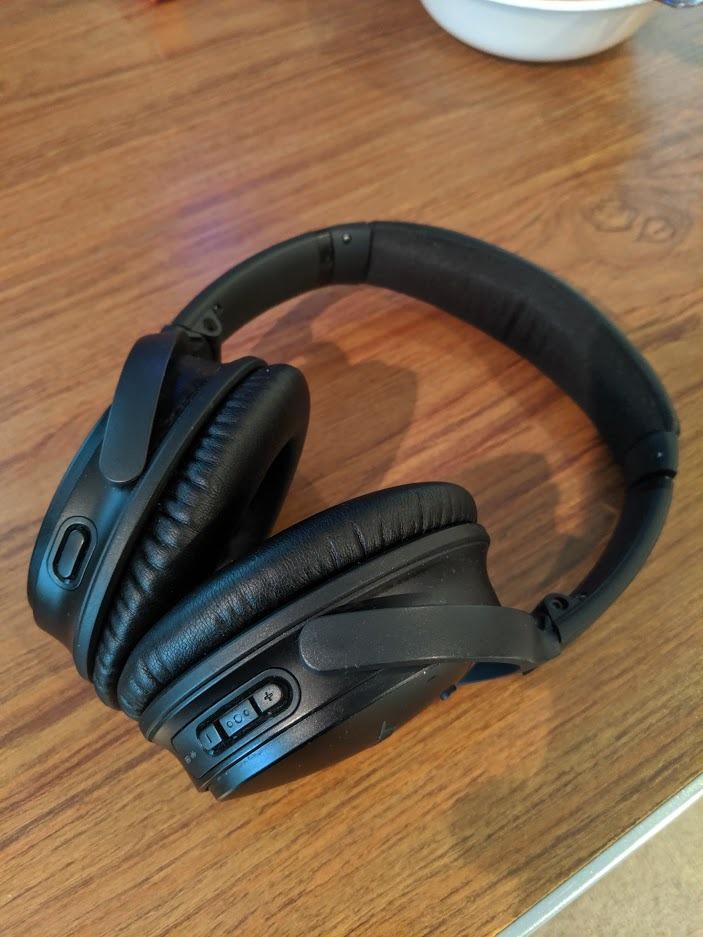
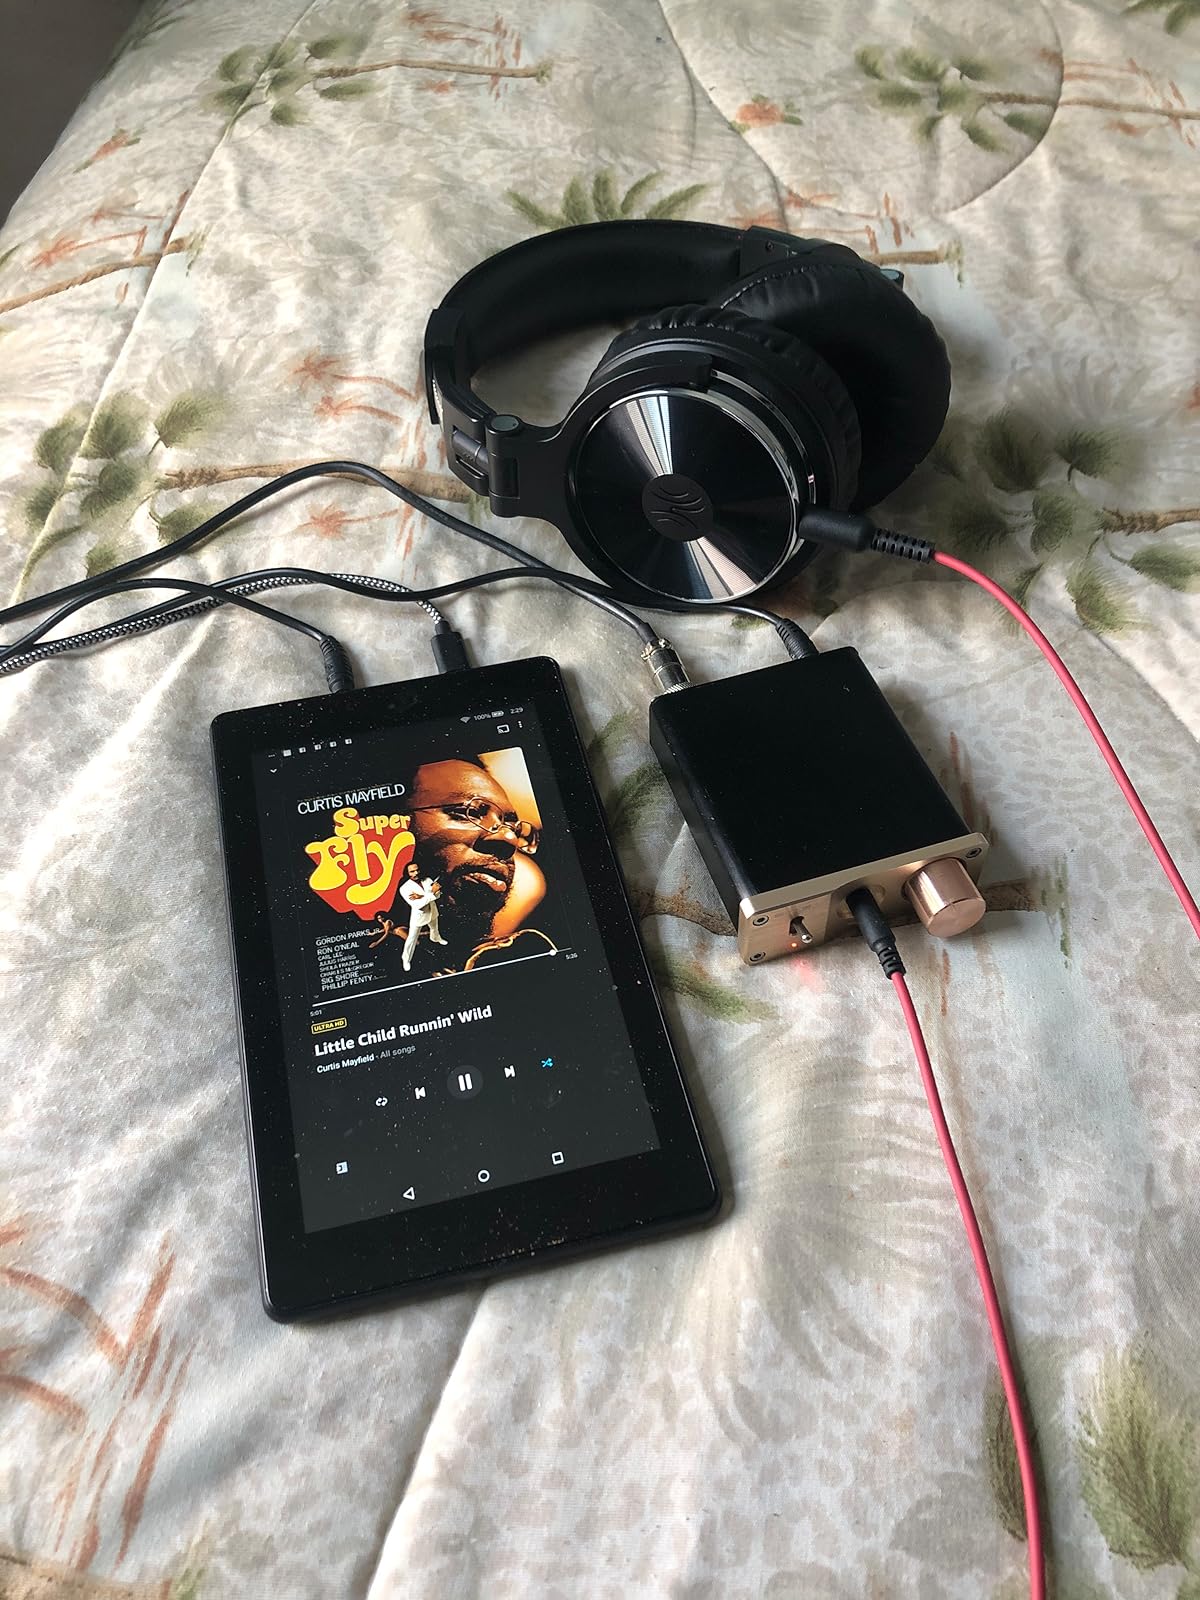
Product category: headphones
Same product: no